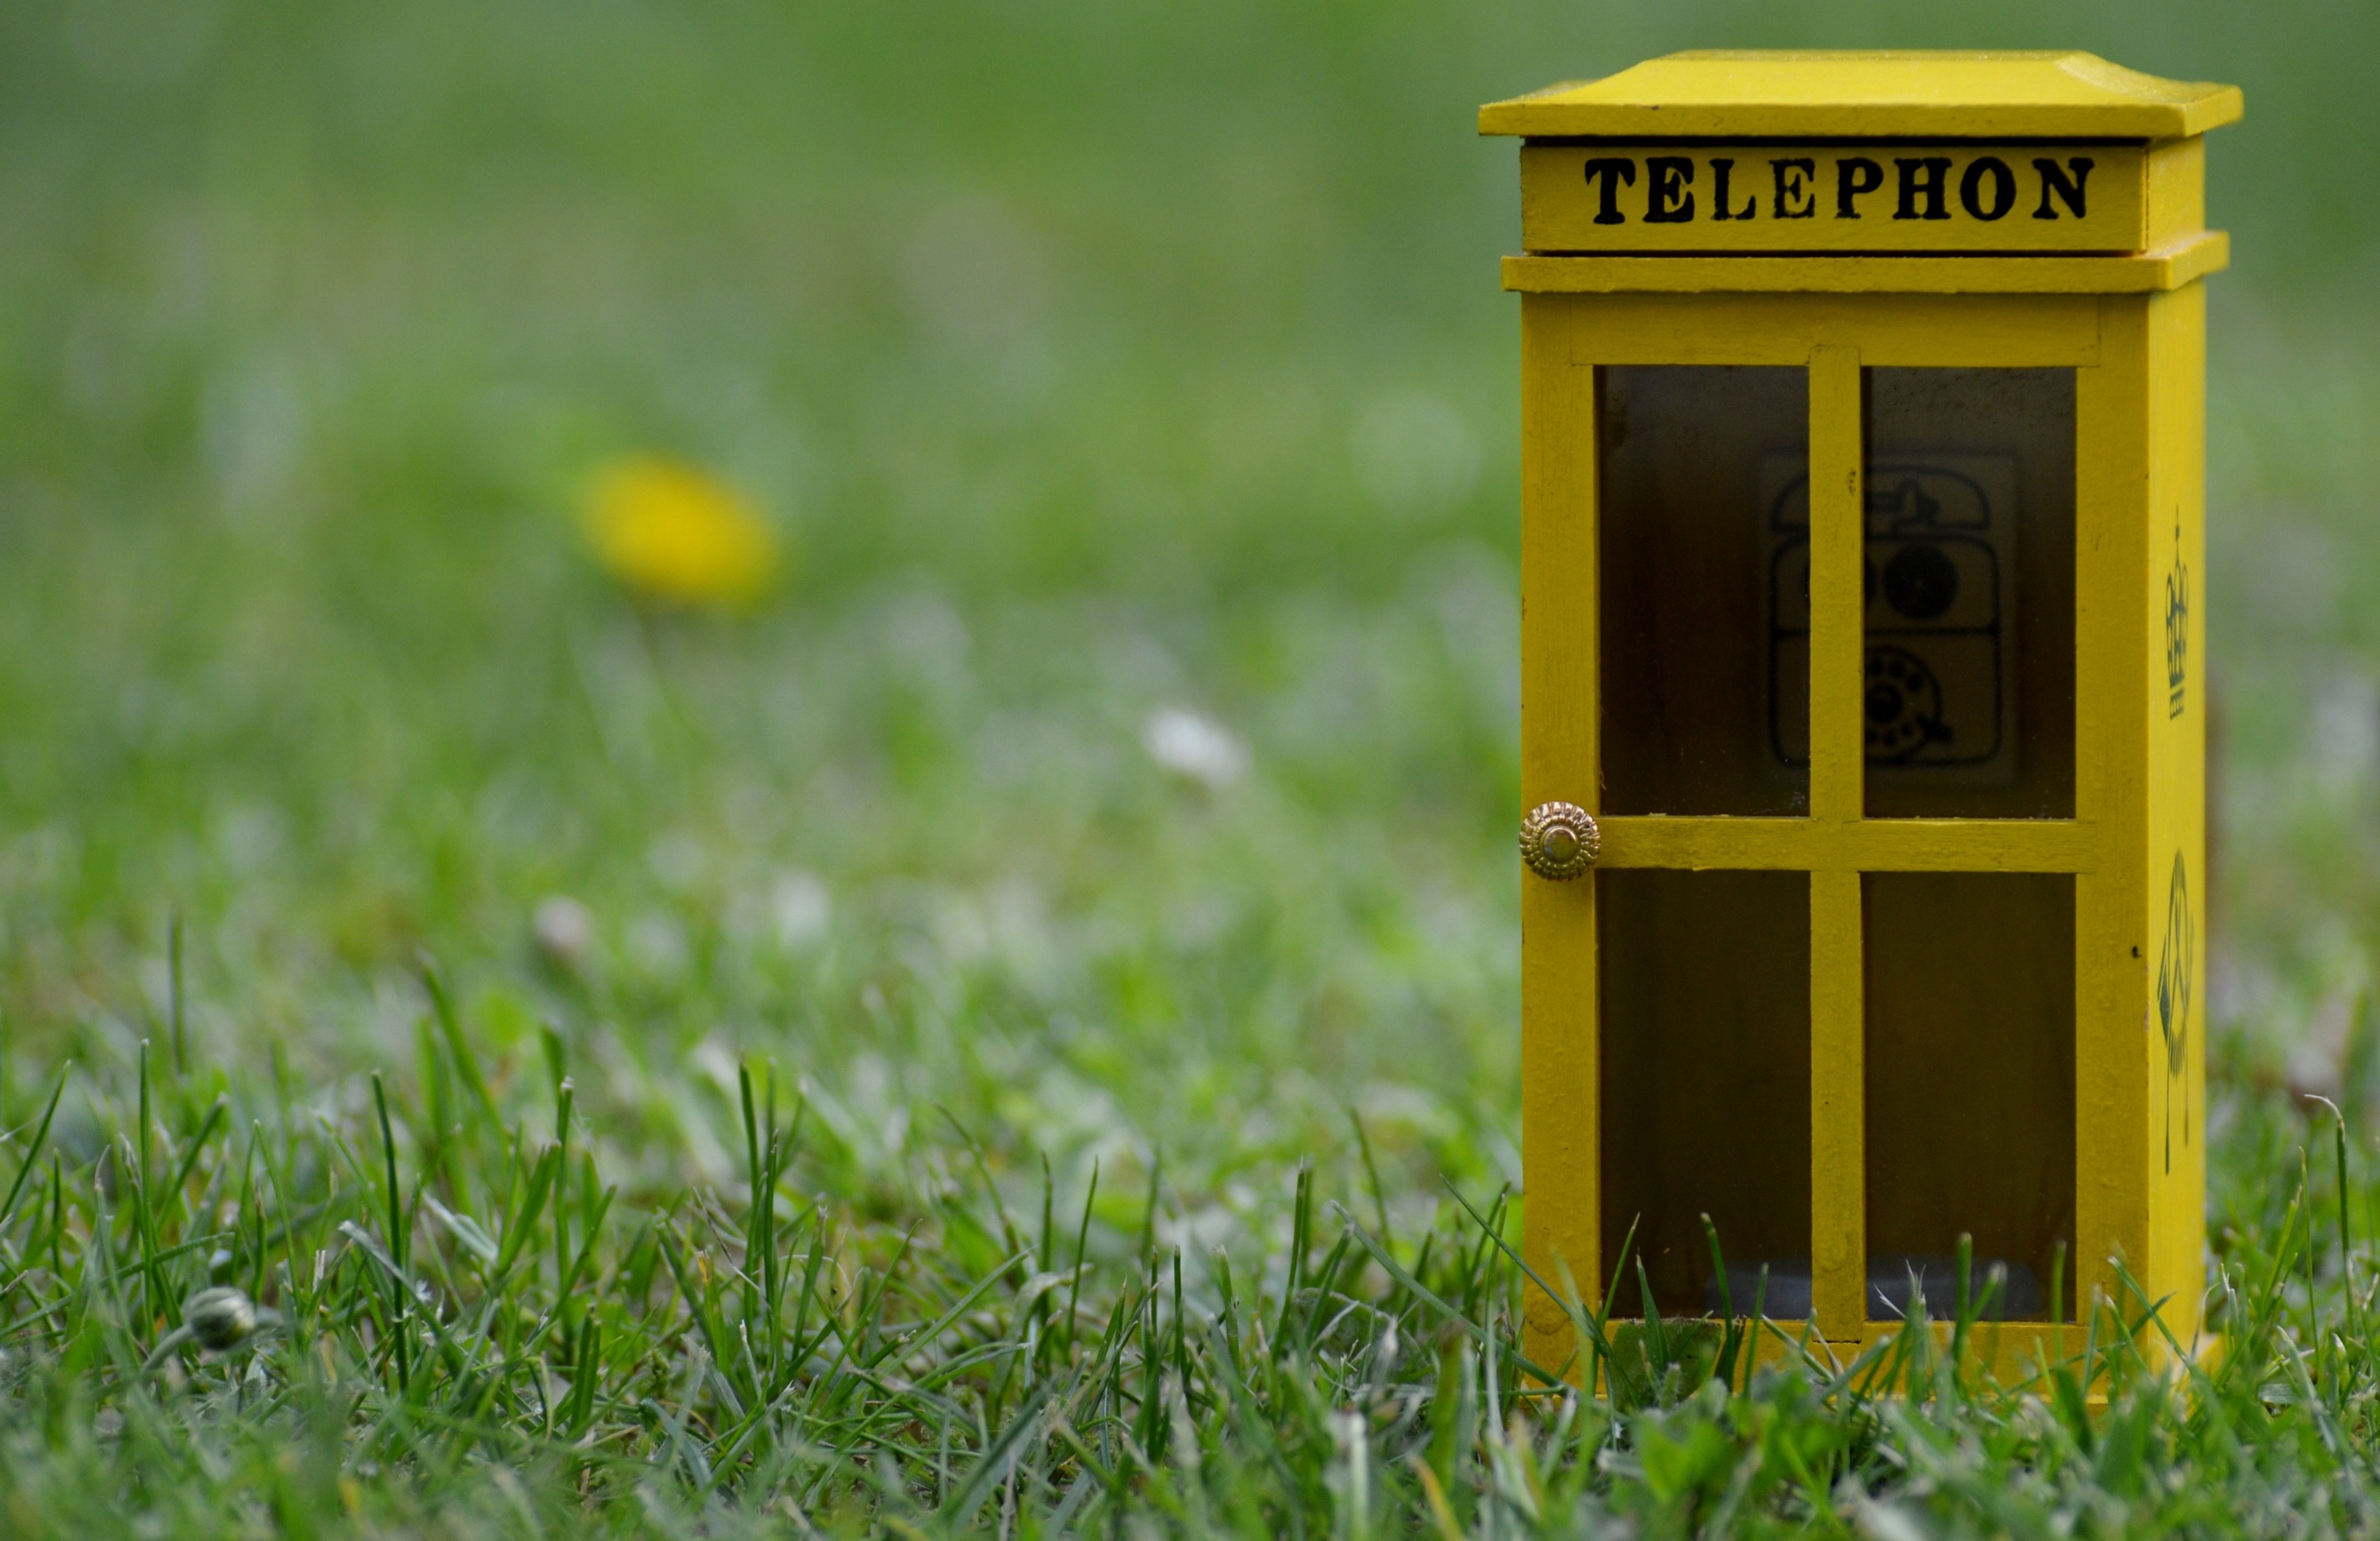
grass, lawn, green, phone, communication, yellow, lighting, call, message, phone booth, make the call